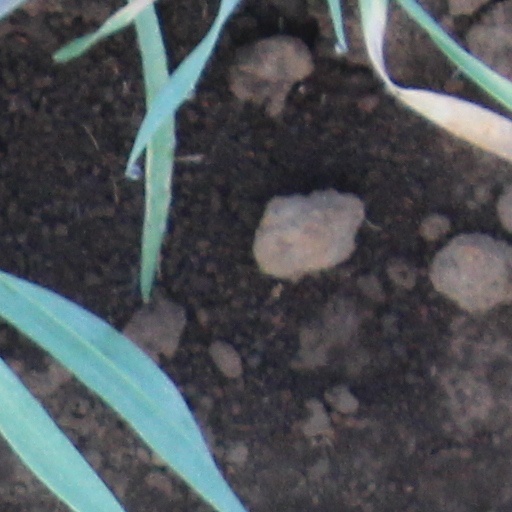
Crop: wheat